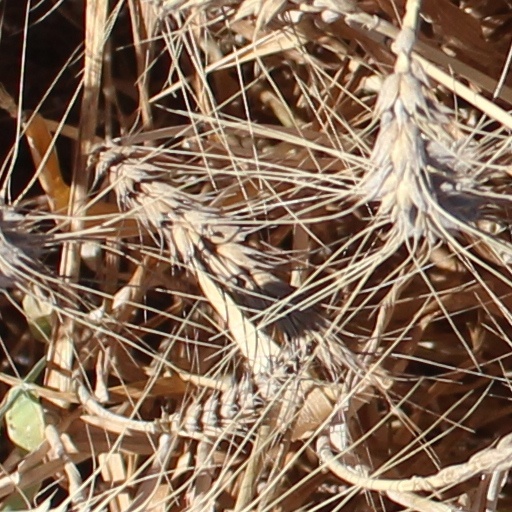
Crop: wheat